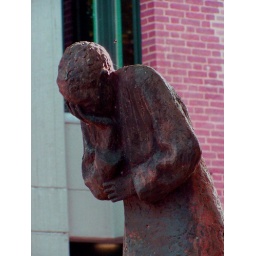
monument of kitty de wijze,a jewish girl born on 1920 and killed in 1942.she is the symbol of the jews in Nijmegen.